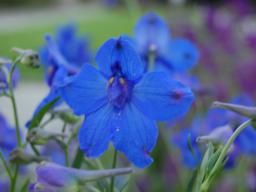
Label: Background_without_leaves